Macfarlane Burnet

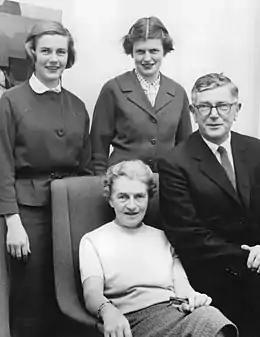
Frank Macfarlane Burnet with wife and daughters in Stockholm in 1960

At the time, the Hall Institute was in the early stages of rapid expansion. The new director of the Institute, Charles Kellaway, wanted to increase the activities of the organisation to not only support hospital operations but have separate research groups in physiology, microbiology and biochemistry that would also do independent studies. He also hoped to raise the standards to make the Institute comparable to the world-class operations in Europe and America. Kellaway took a liking to Burnet and saw him as the best young talent in the Institute with the ability to help raise it to world leading standards. However, he thought that Burnet would need experience working in a laboratory in England before he could lead his own research group on bacteriology in Australia. Burnet left Australia for England in 1925 and served as ship's surgeon during his journey in exchange for a free fare. On arrival, he took a paid position assisting the curator of the National Collection of Type Cultures at the Lister Institute in London. Burnet prepared or maintained bacteria cultures for other researchers in the morning and was free to do his own experiments in the afternoon. During the latter half of 1926, he experimented to see if Salmonella typhimurium was affected by bacteriophage.